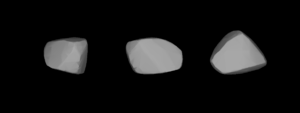
(62) Érato est un astéroïde de la ceinture principale découvert par Otto Lesser et Wilhelm Foerster le 14 septembre 1860 à l'Observatoire de Berlin. Ce fut leur premier et seul astéroïde découvert.